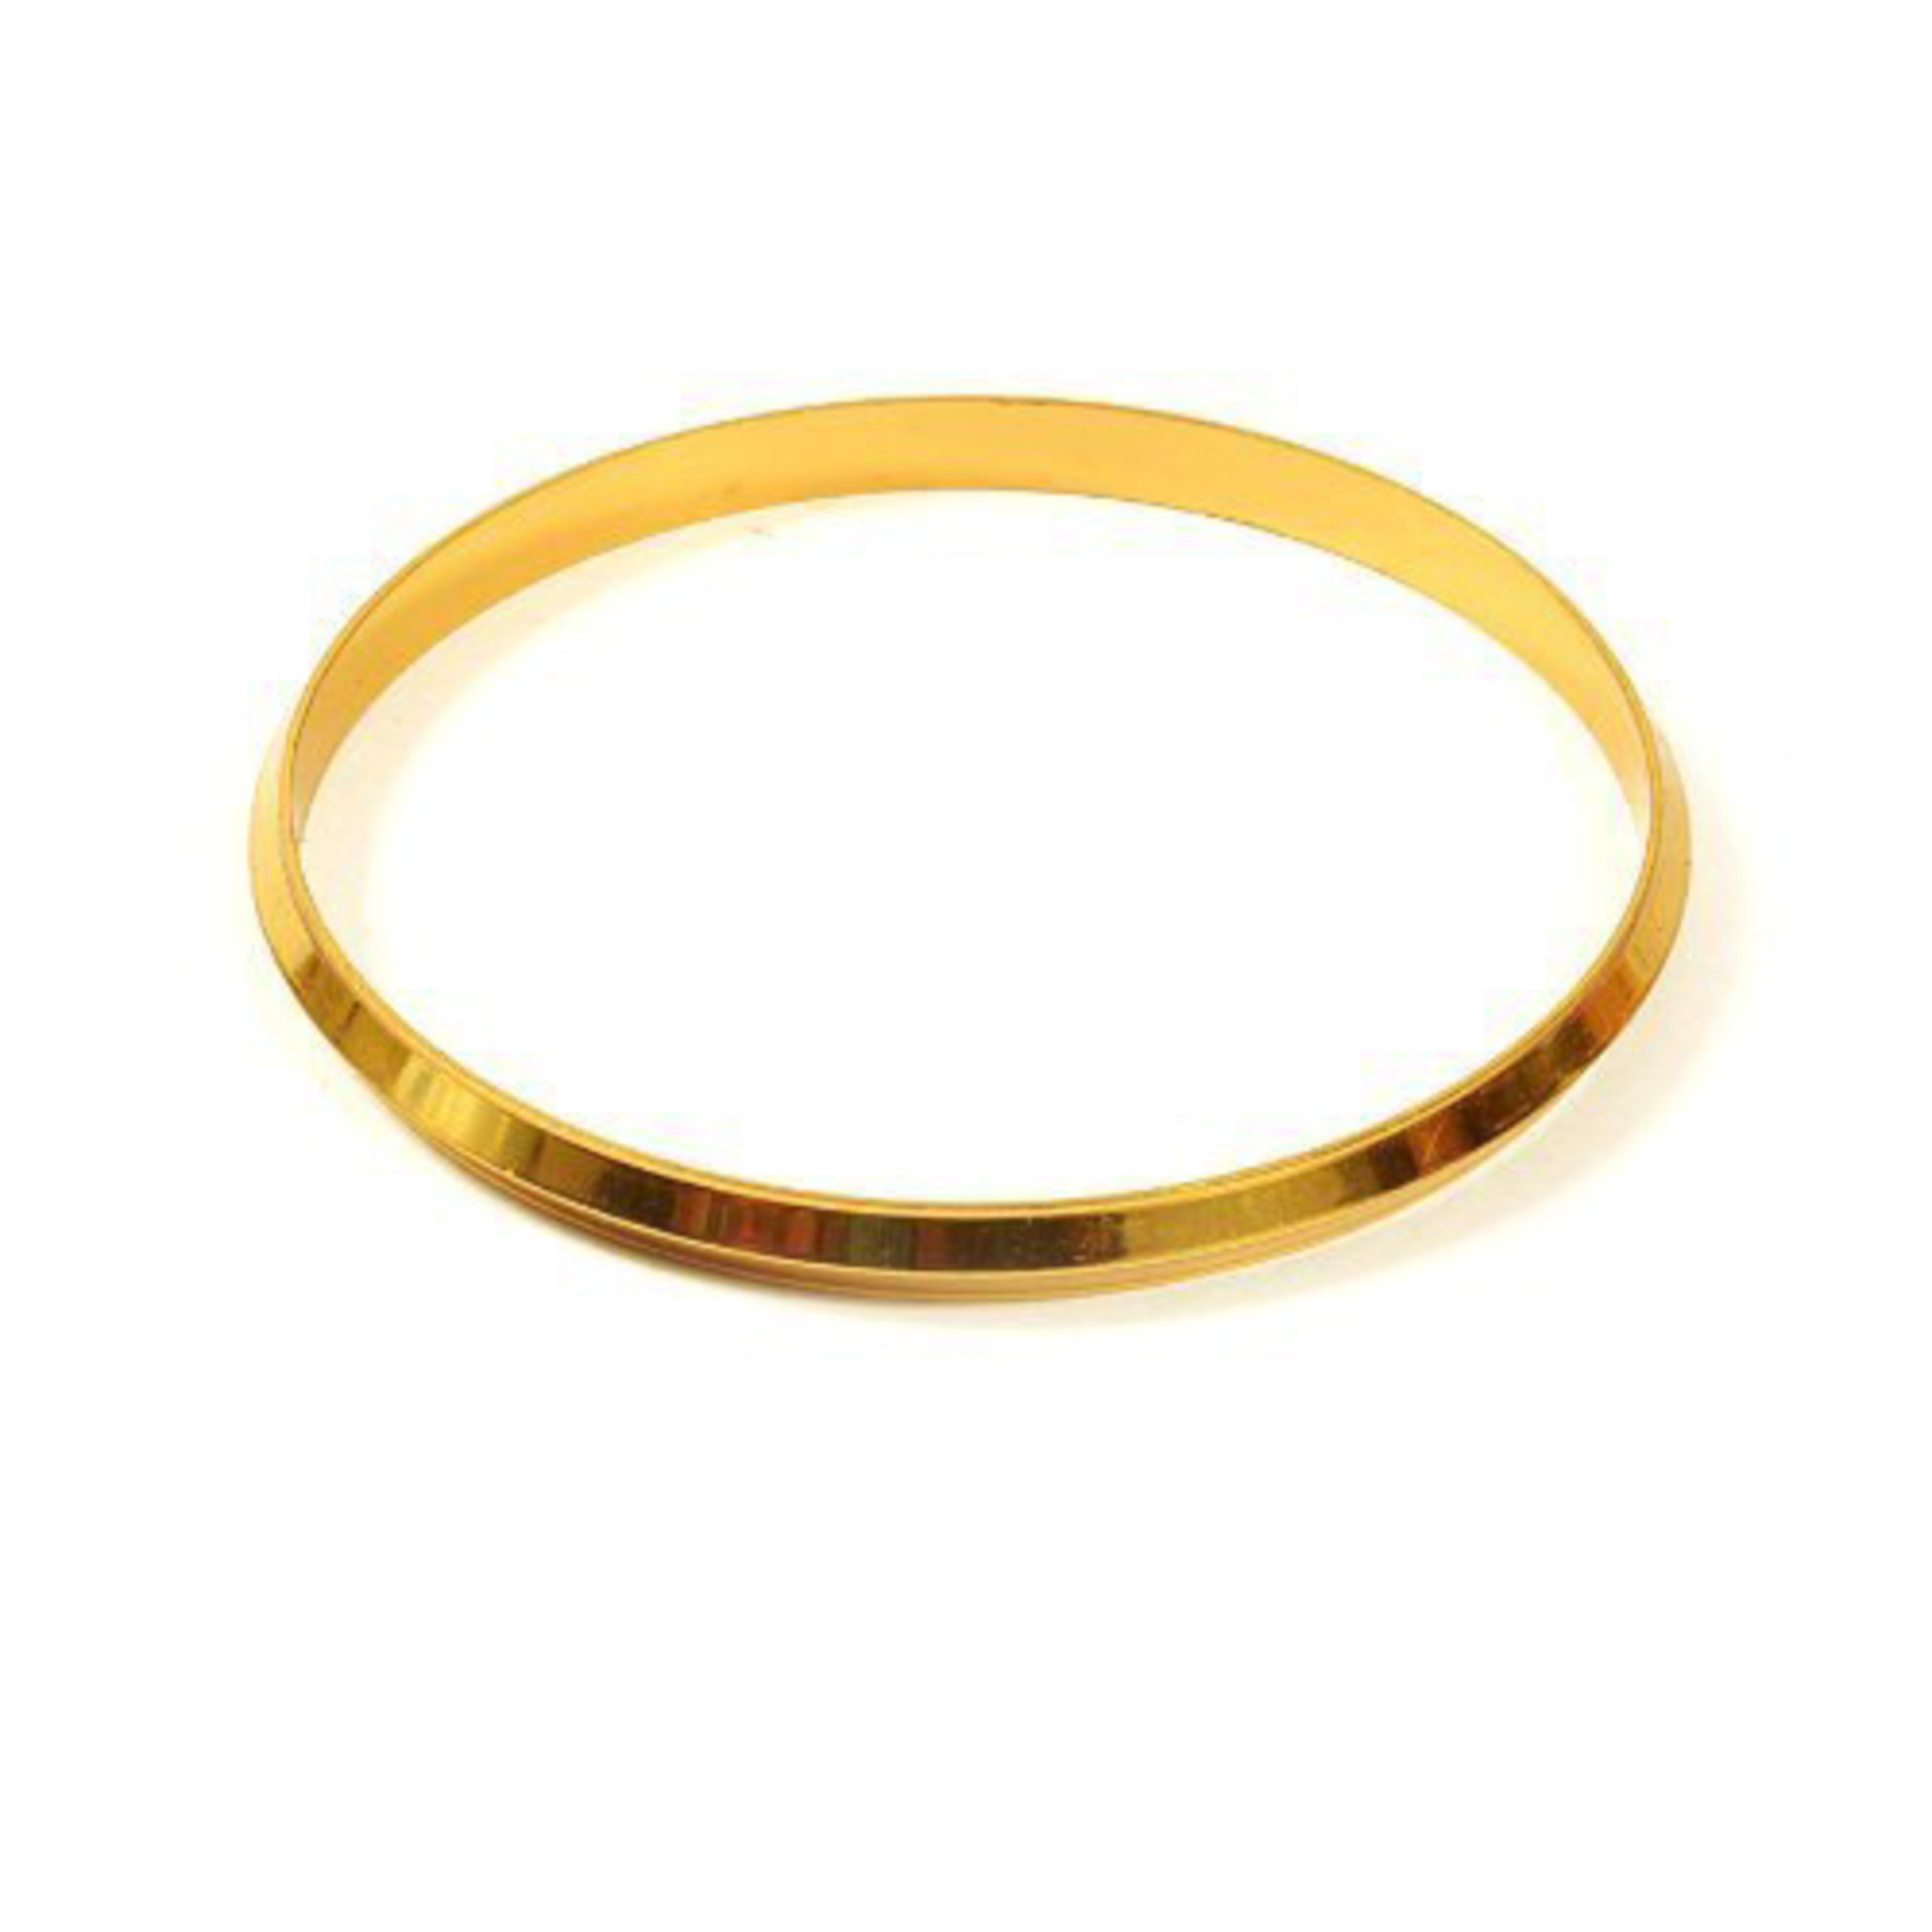
ZUMRUT MAKING YOU A STYLE SENSATION Stylish Classic Gold Plated Premium Glossy Finish Brass Broad Light Weight Sikh Sardar Punjabi Kada Bangle Bracelet Kada Jewelry/Jewellery For Men/Women
Type: Bracelets & Bangles
Brand: ZUMRUT MAKING YOU A STYLE SENSATION
Price: Rs. 299
 This high quality product is designed in-house, and made with best metals, materials and components. it is a value for money product. it can be worn with all indian and indo-western dresses. this versatile, multi-occasion product, is fit to wear by all age groups. an exclusive, and latest trendy, top quality product.